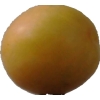
Label: cherry_wax